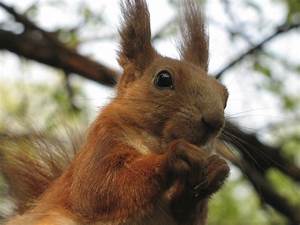
Label: scoiattolo